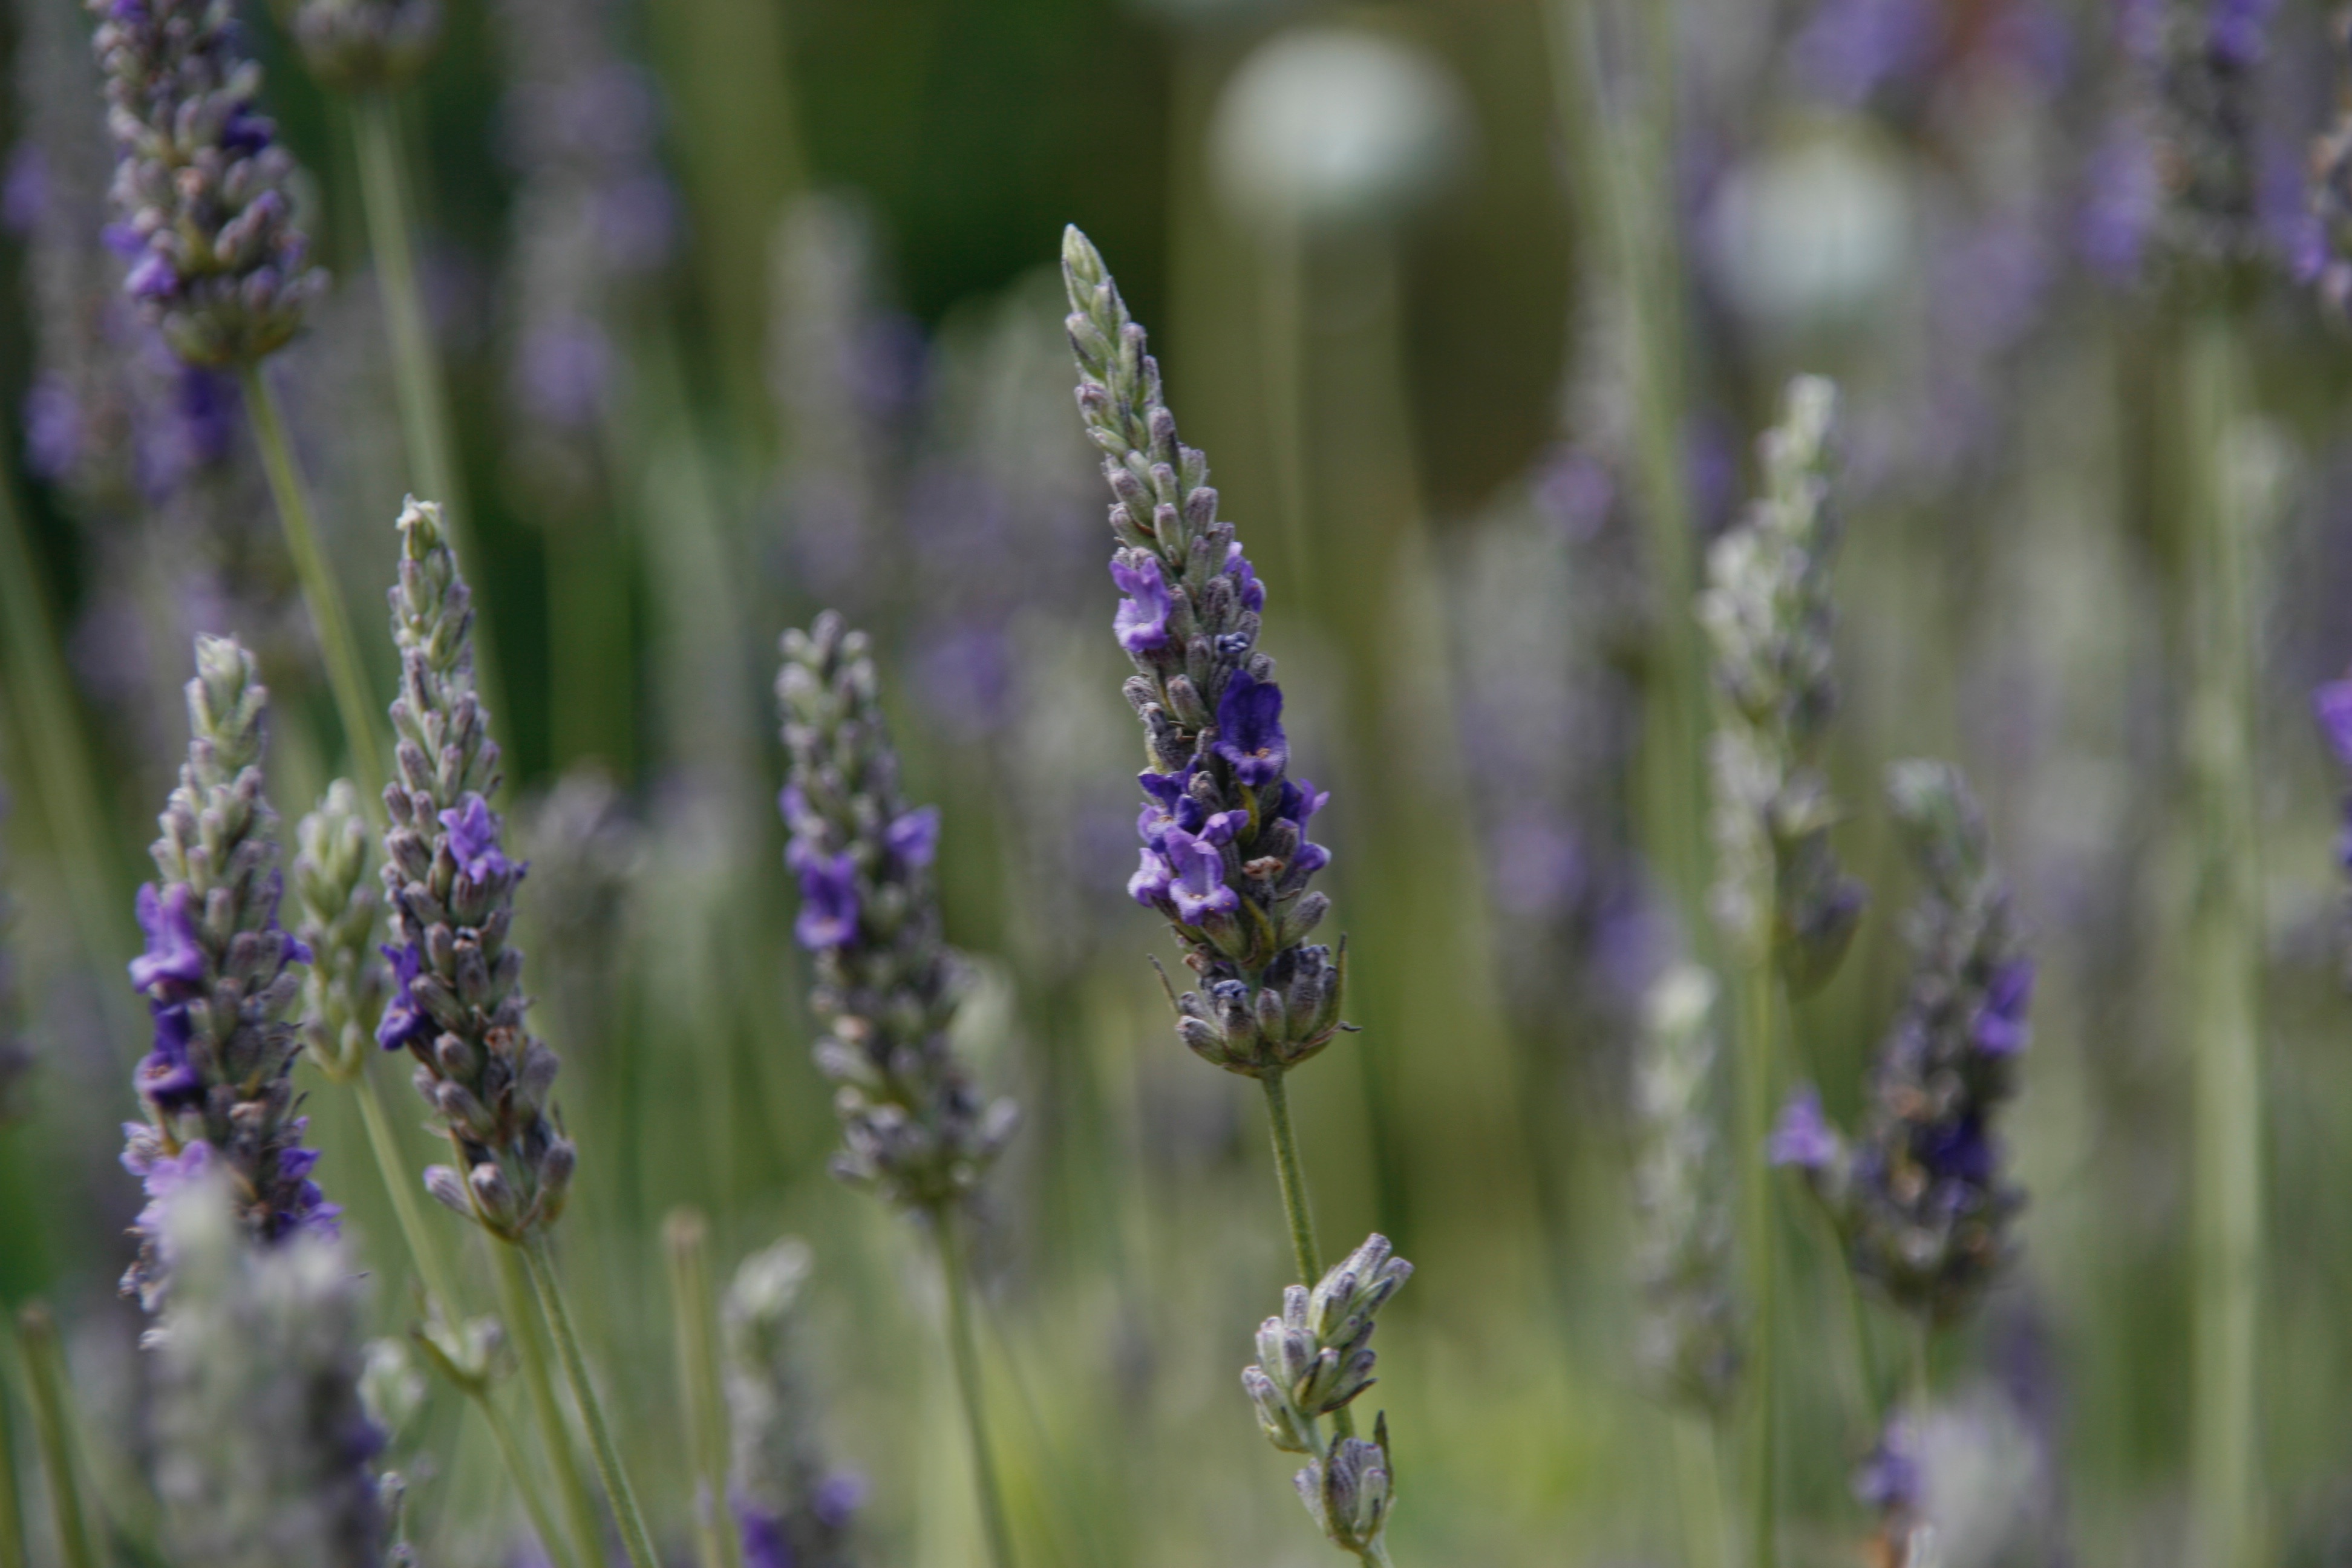
nature, grass, plant, meadow, prairie, flower, herb, botany, flora, lavender, wildflower, macro photography, flowering plant, grass family, plant stem, land plant, english lavender, french lavender, lavandula dentata